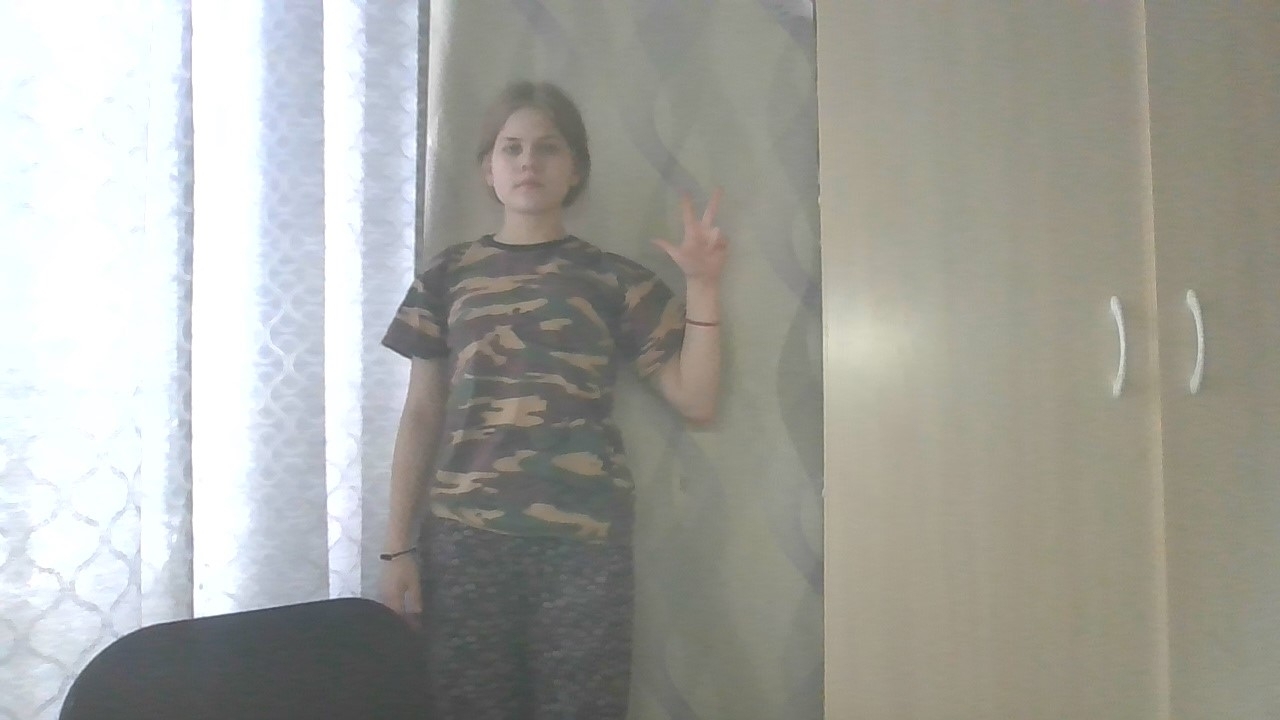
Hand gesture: three2